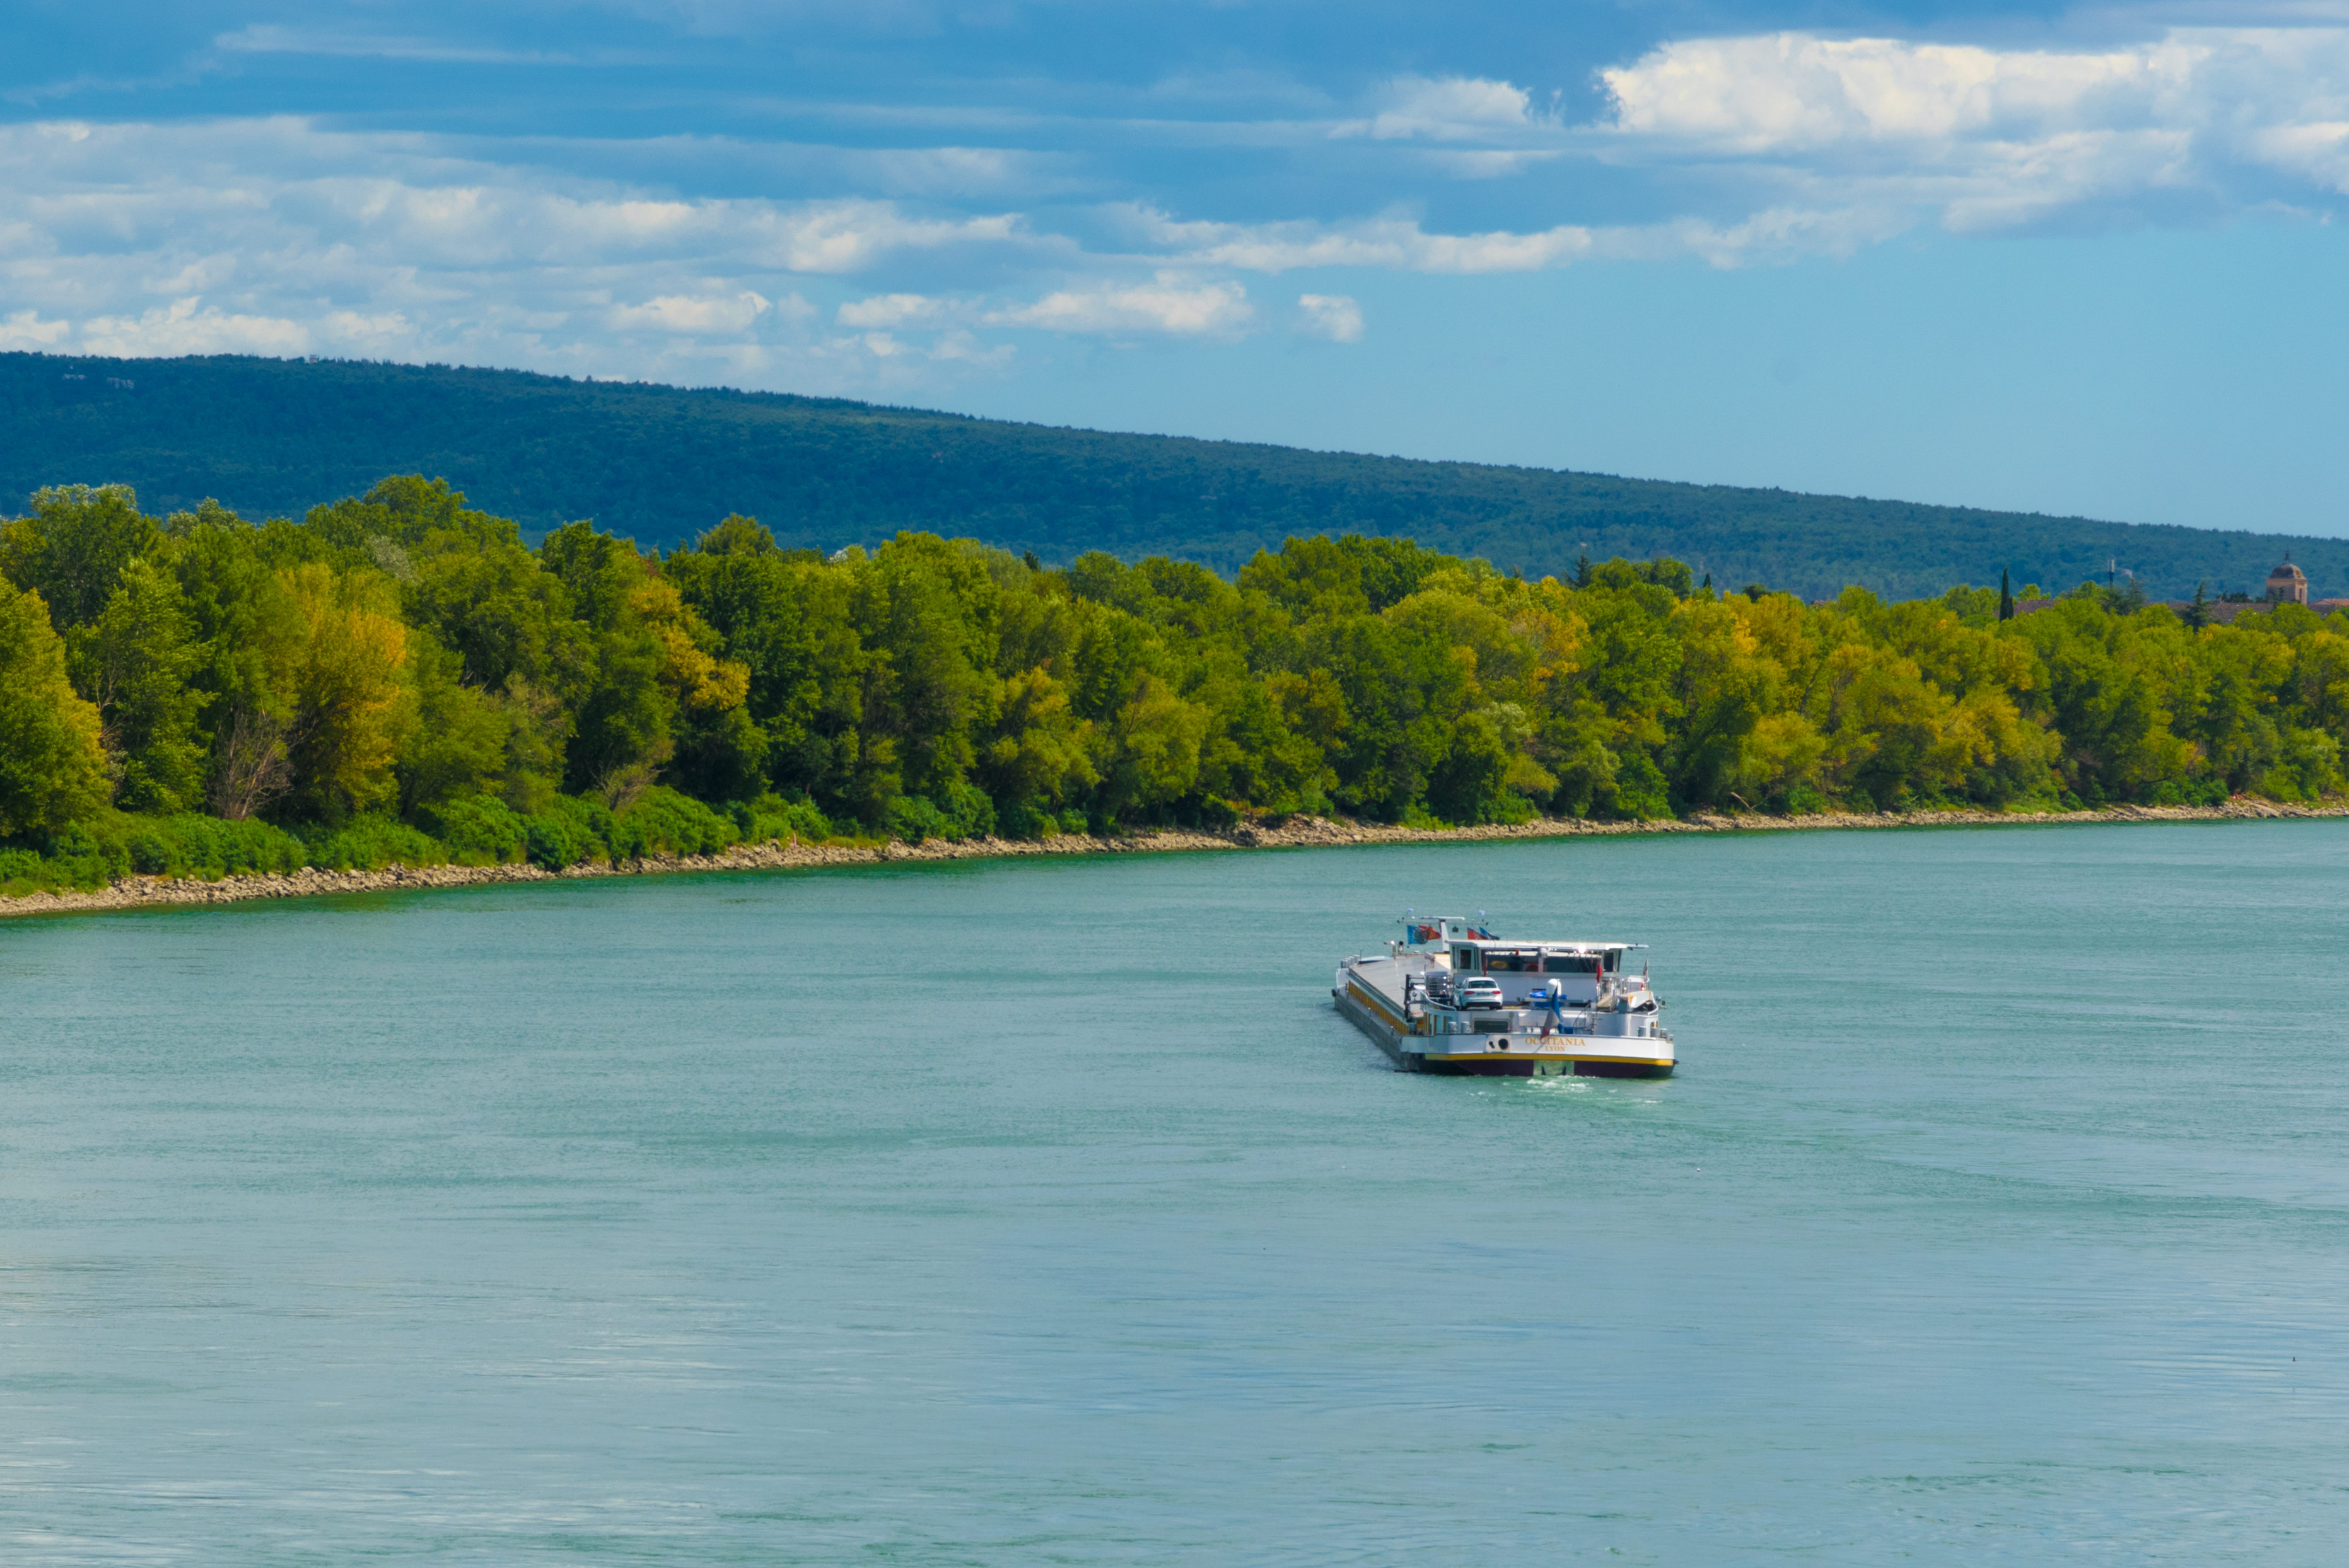
bateaux, rhone, fleuve, peniche, waterway, nature, water transportation, water, loch, river, lake, tree, boat, sky, reservoir, lake district, coastal and oceanic landforms, bay, water resources, inlet, bank, plant, landscape, fjord, coast, sea, hill, channel, mountain, boating